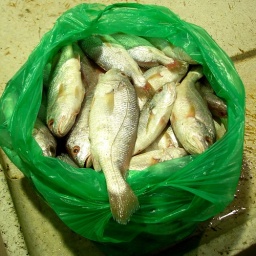
in a little green plastic bag...